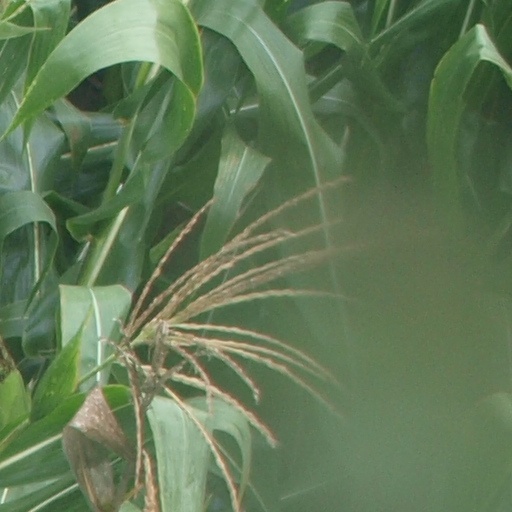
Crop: maize; corn